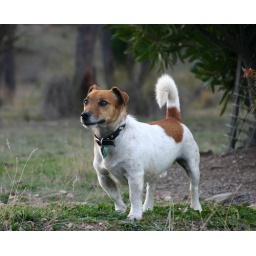
The next door neighbours dog came over for a visit